Roses of Picardy

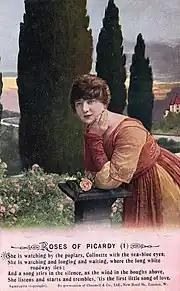
Postcard with the words from verse 1. c. 1916

There is also a French version of the song under the title of "Dansons la Rose". The following words for its refrain are taken from the recording by Yves Montand: